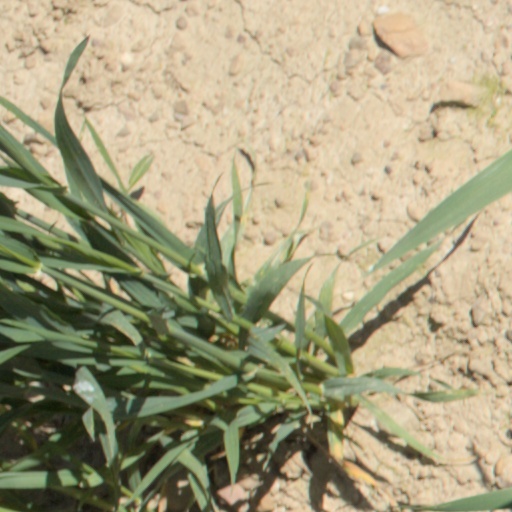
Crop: wheat